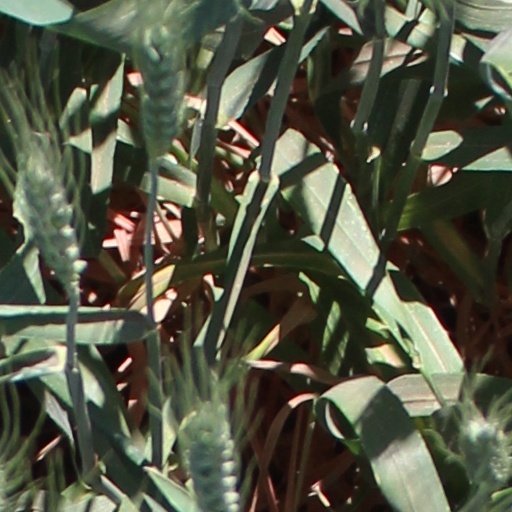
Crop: wheat